Congo–Nile Divide

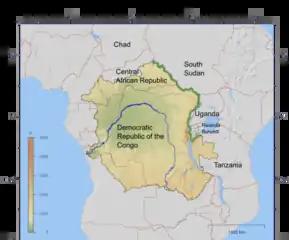
Congo Basin with the divide between it and the Nile Basin to the east highlighted in green.

The Congo–Nile Divide or the Nile–Congo Watershed is the continental divide that separates the drainage basins of the Congo and Nile rivers. It is about long.